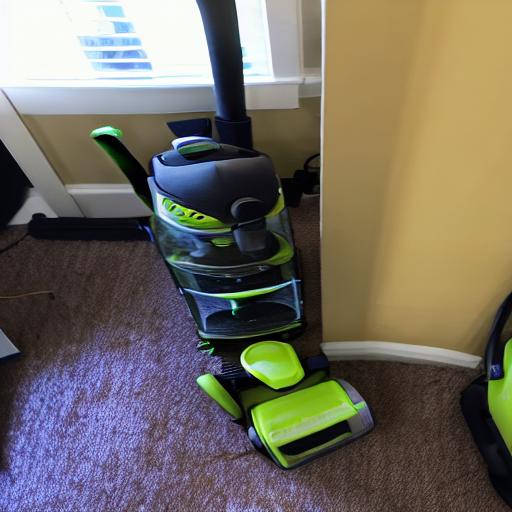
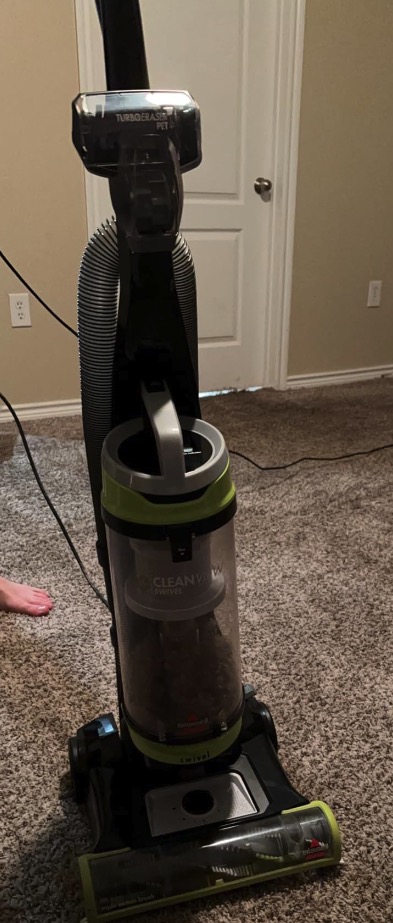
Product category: items_vacuum
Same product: no